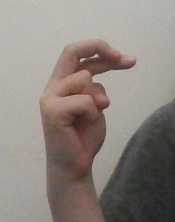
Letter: zay